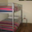
Label: bed